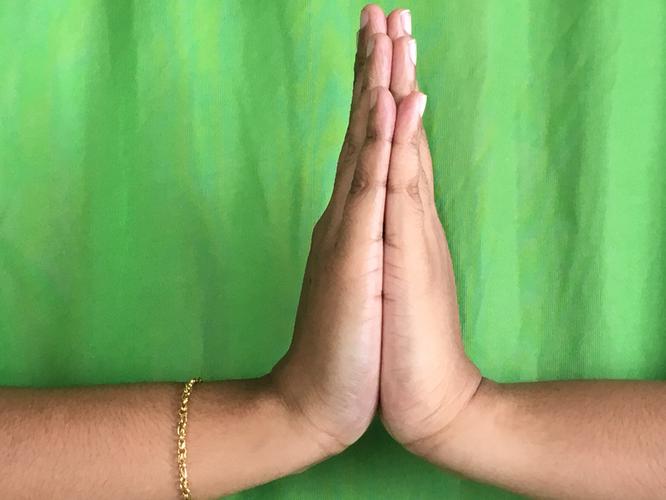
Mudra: Anjali
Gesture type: double_hand